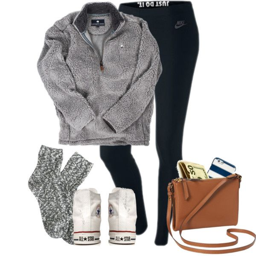
a fashion look featuring leggings , socks and sneakers .